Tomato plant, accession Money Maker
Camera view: tilt-top (135 deg); turntable rotation: 210 degrees
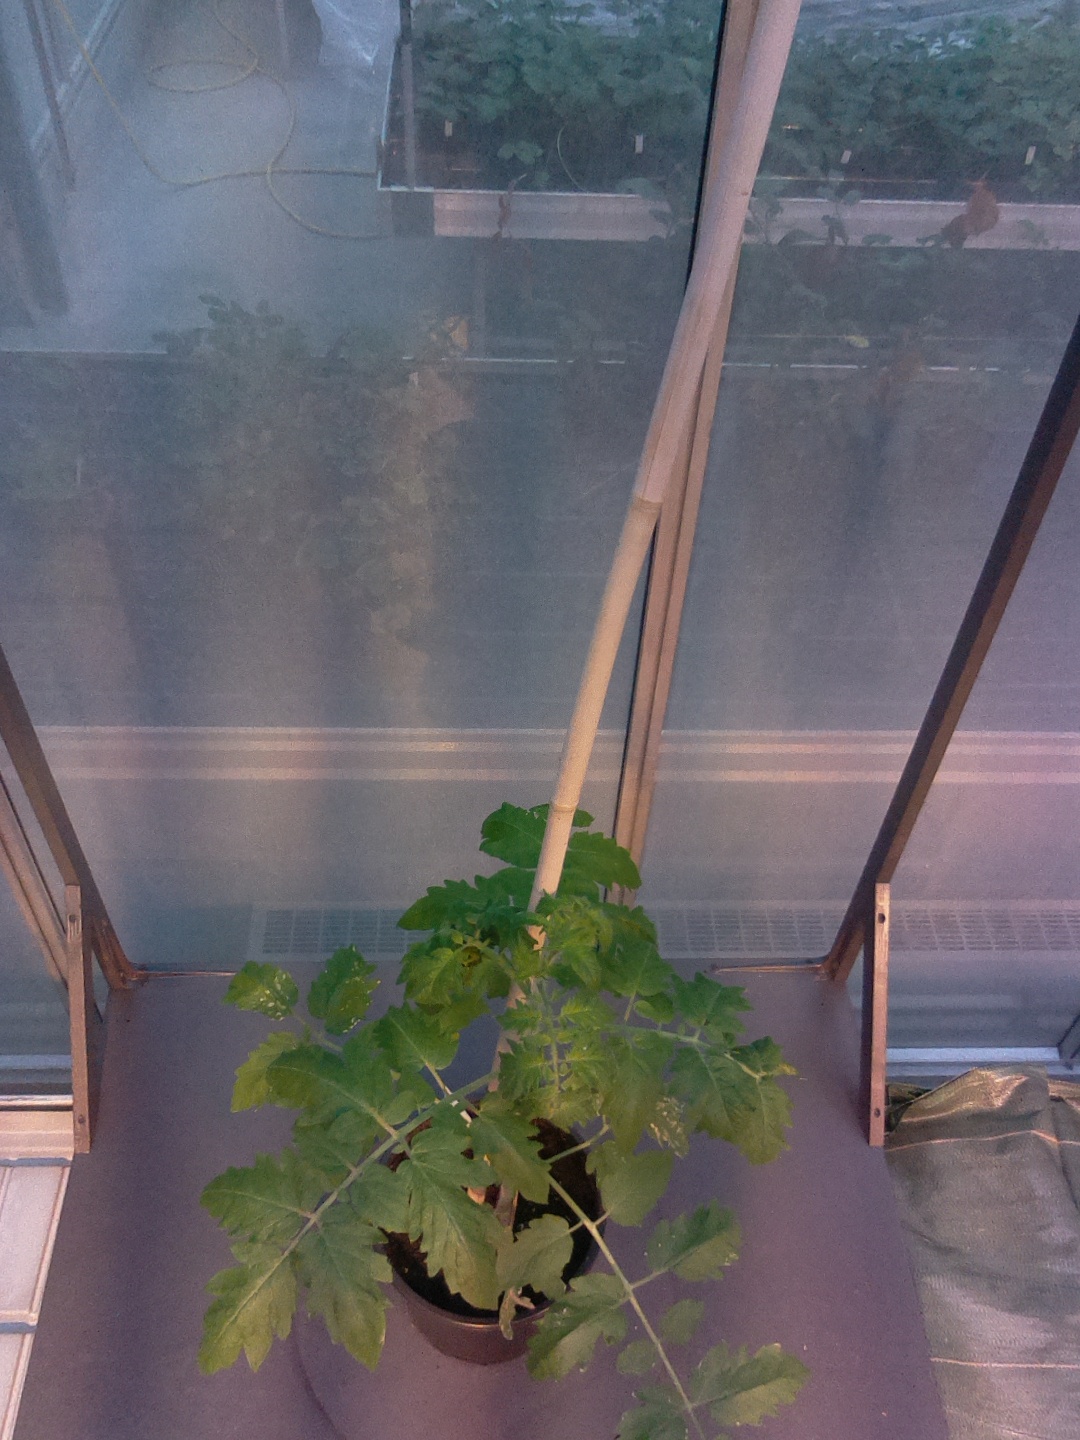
BBCH growth stage 14: 8 of true leaves visible